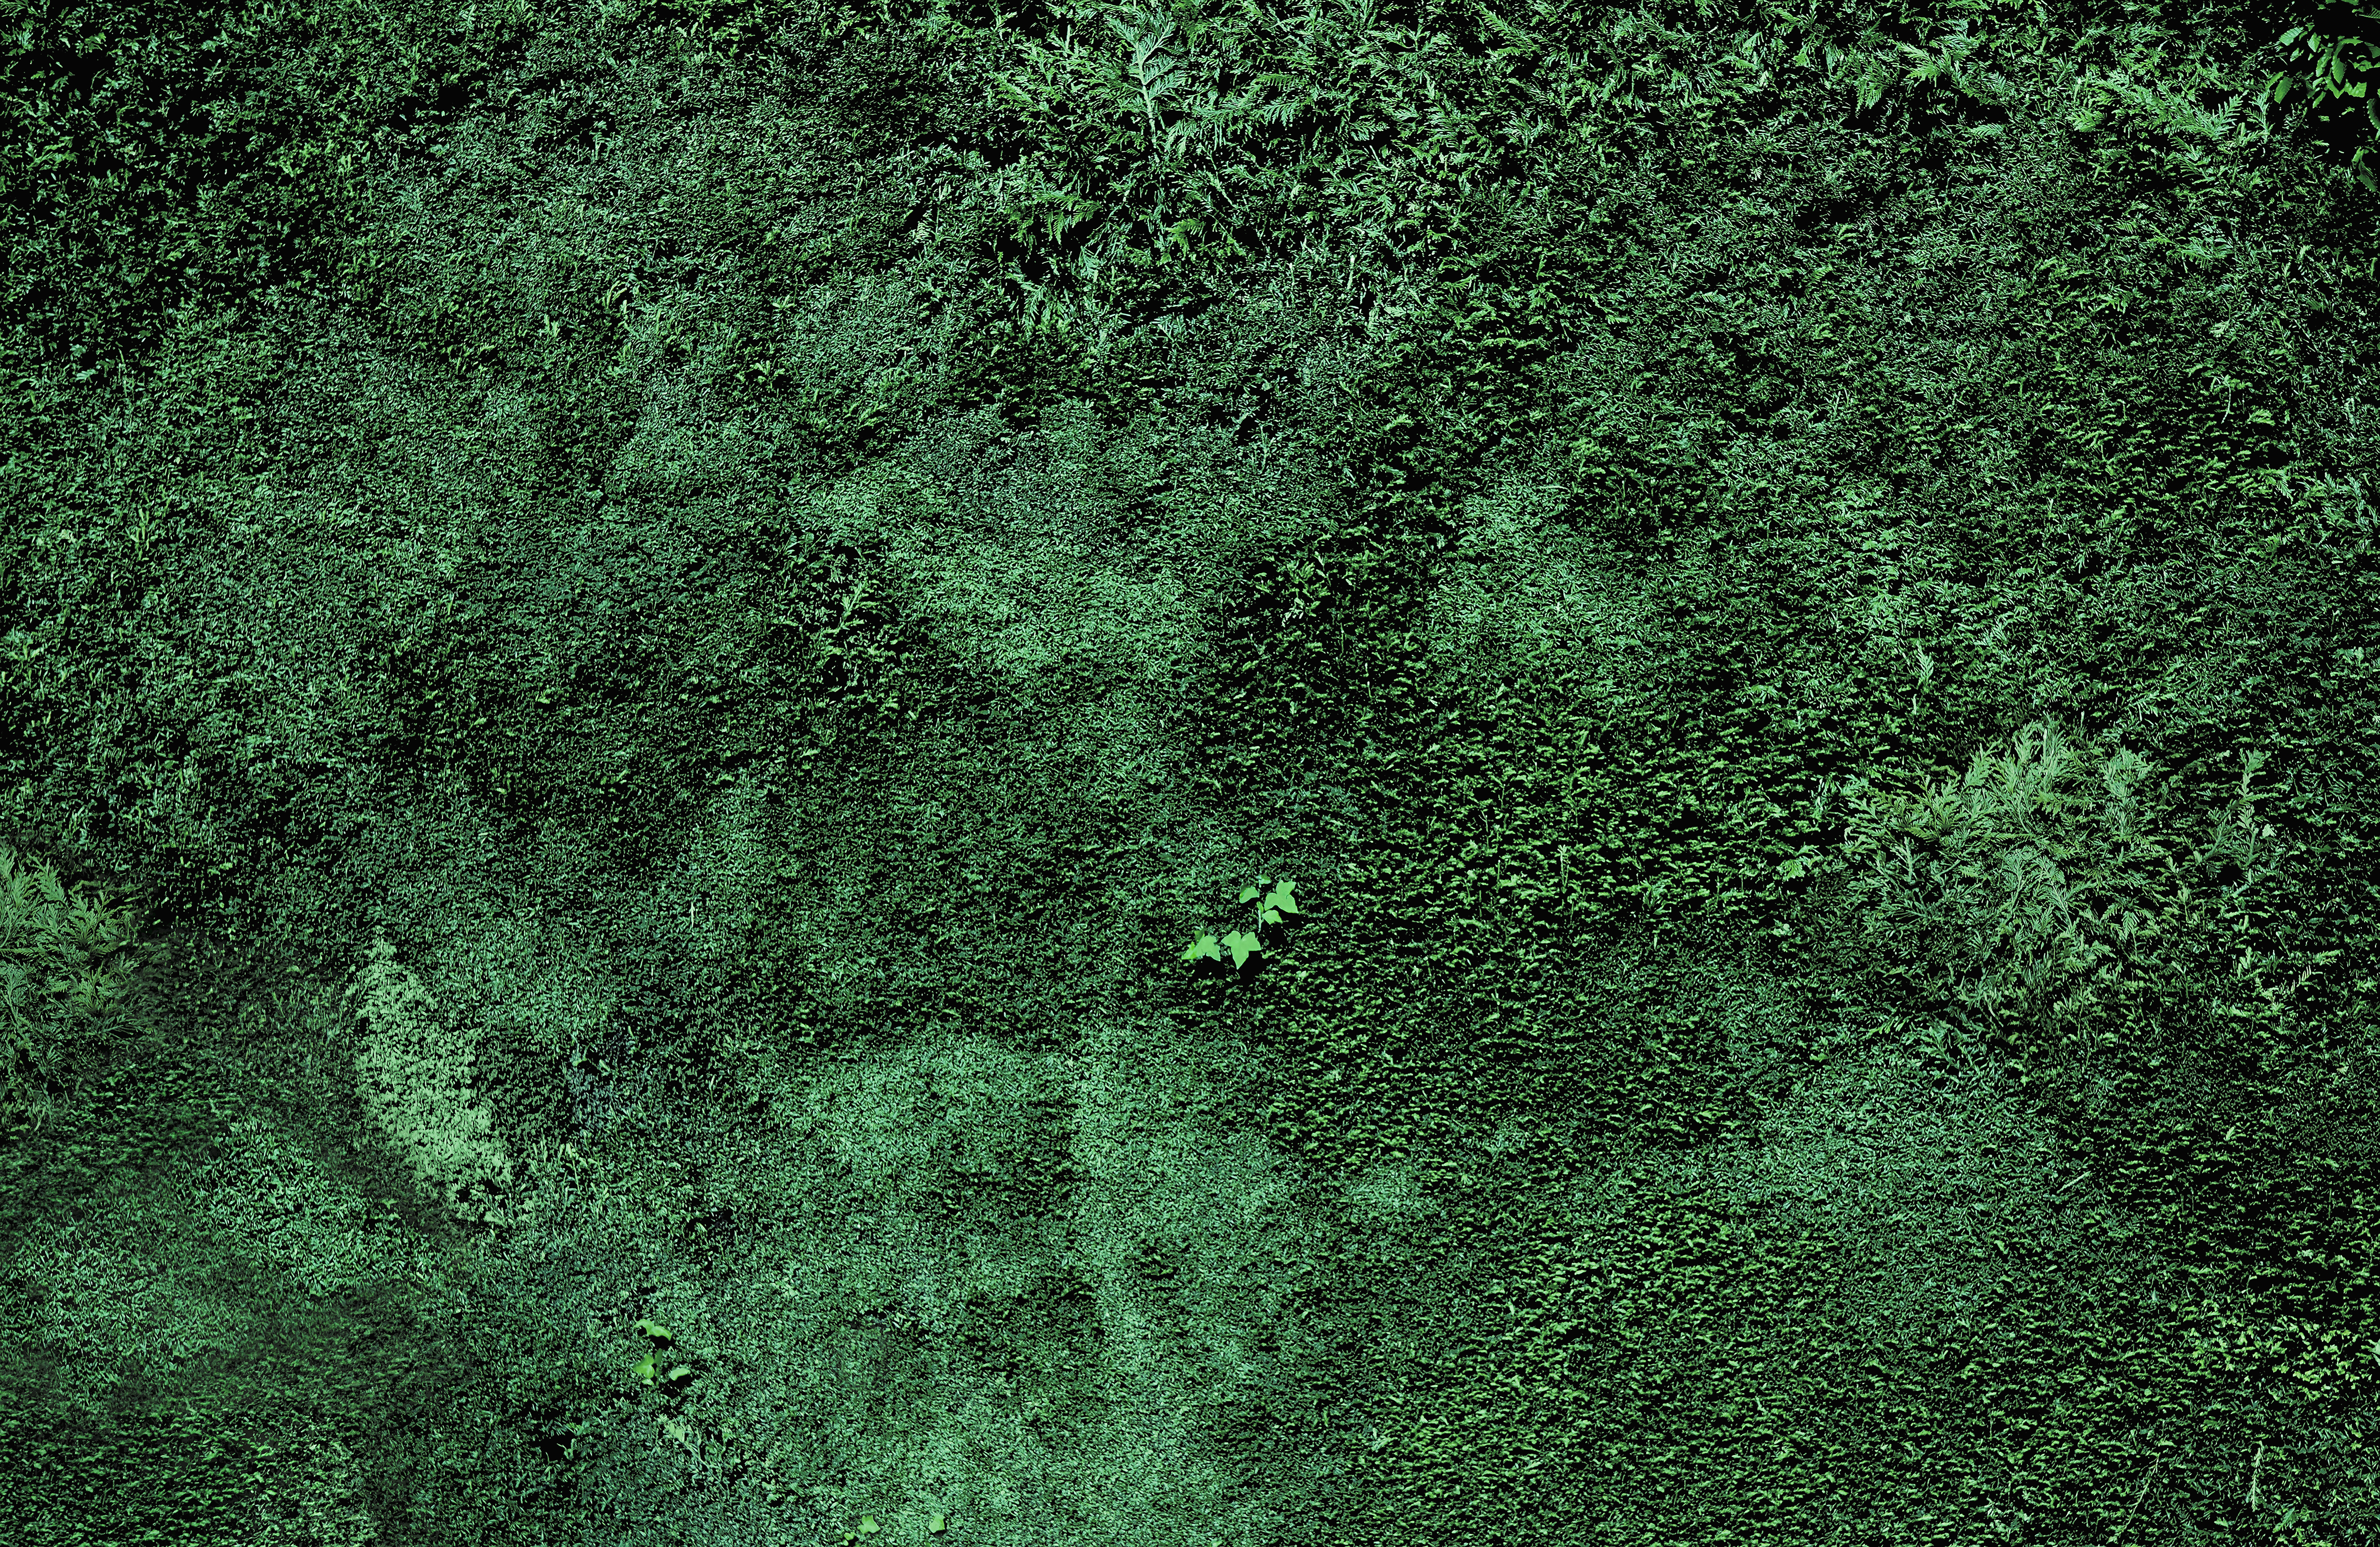
nature, forest landscape, flora, grass, rectangle, pattern, fashion accessory, road surface, groundcover, electric blue, natural material, flooring, soil, asphalt, symmetry